Easter Offensive

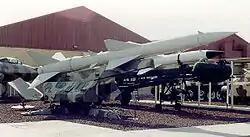
SA-2 Guideline anti-aircraft missile on camouflaged launcher

As a result of his failure to seize the town quickly, the commander of the 9th Division was officially reprimanded and local command was handed over the senior officer of the 5th PAVN/VC Division. Besides the lack of coordination, the major difficulty for the PAVN was the rain of ordnance delivered upon them by incessant air strikes, which further reduced manpower and made resupply difficult.